Gordon Mirams

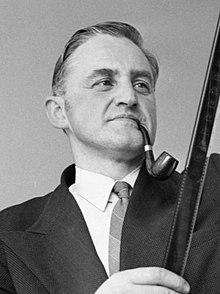
Mirams in 1956

Gordon Holden Mirams (9 March 190929 November 1966) was the fourth Chief Censor of New Zealand. He was the son of Leslie Haywood Mirams and Mary Elvire Webb. He married Ruth Taylor in Christchurch on 23 November 1932. They had three daughters and one son.